Gombe Emirate

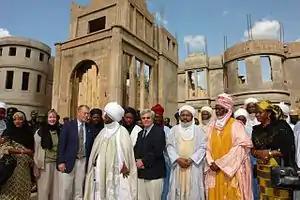
The late Emir of Gombe, Alhaji Shehu Usman Abubakar (Center left) receives U.S. Embassy Charge' d’Affaire Robert E. Gribbin (center right) outside the emir's palace in Gombe (20 September 2007)

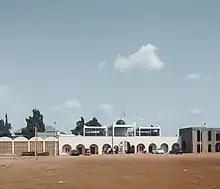
Emirs Palace Gombe

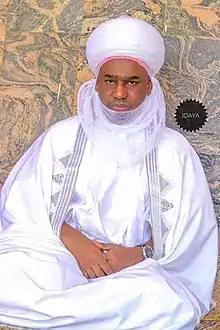
Abubakar Shehu-Abubakar The current emir of gombe state

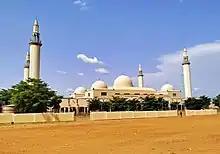
Central Mosque of Gombe Emirate, Gombe State

The Gombe Emirate (Fula: Lamorde Gombe 𞤤𞤢𞤥𞤮𞤪𞤣𞤫 𞤺𞤮𞤥𞤥𞤦𞤫) is a traditional state in Nigeria that roughly corresponds in area to the modern Gombe State.The current Emir of Gombe is Alhaji Abubakar Shehu Abubakar III, who acceded on 6 June 2014. The late Emir of Gombe, Alhaji Shehu Usman Abubakar, who precedes his father Abubakar II had been Emir since August 1984.